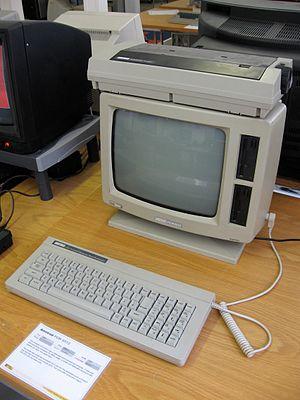
L'Amstrad PCW 8512. National Museum of Computing, Bletchley Park, UK.
La série des Amstrad PCW est une série d'ordinateurs personnels de la société anglaise Amstrad. Chaque micro-ordinateur se voulait être une solution intégrée de bureautique pour la maison et à destination du grand public. Le premier ordinateur de cette série date de 1985.